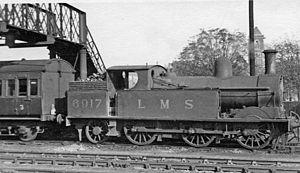
La gare de Leighton Buzzard est une gare ferroviaire du Royaume-Uni, située sur le territoire de la ville de Leighton Buzzard.